Şefiqa Gaspıralı

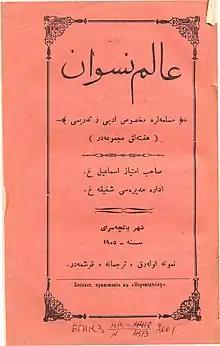
Cover of the magazine "Alem-i Nisvan" ("Women's World") (1906–1912)

İsmail Gaspıralı founded the magazine "Alem-i Nisvan" ("Women's World") in 1906 after realizing that "Terciman" was inadequate in matters of improving the low social status of women in Russia, women's education and employment. Şefiqa was appointed head of the magazine. Published articles informed, directed, encouraged and organized Turkic women, giving detailed information on women and women's movements in the Turkish and Islamic world.